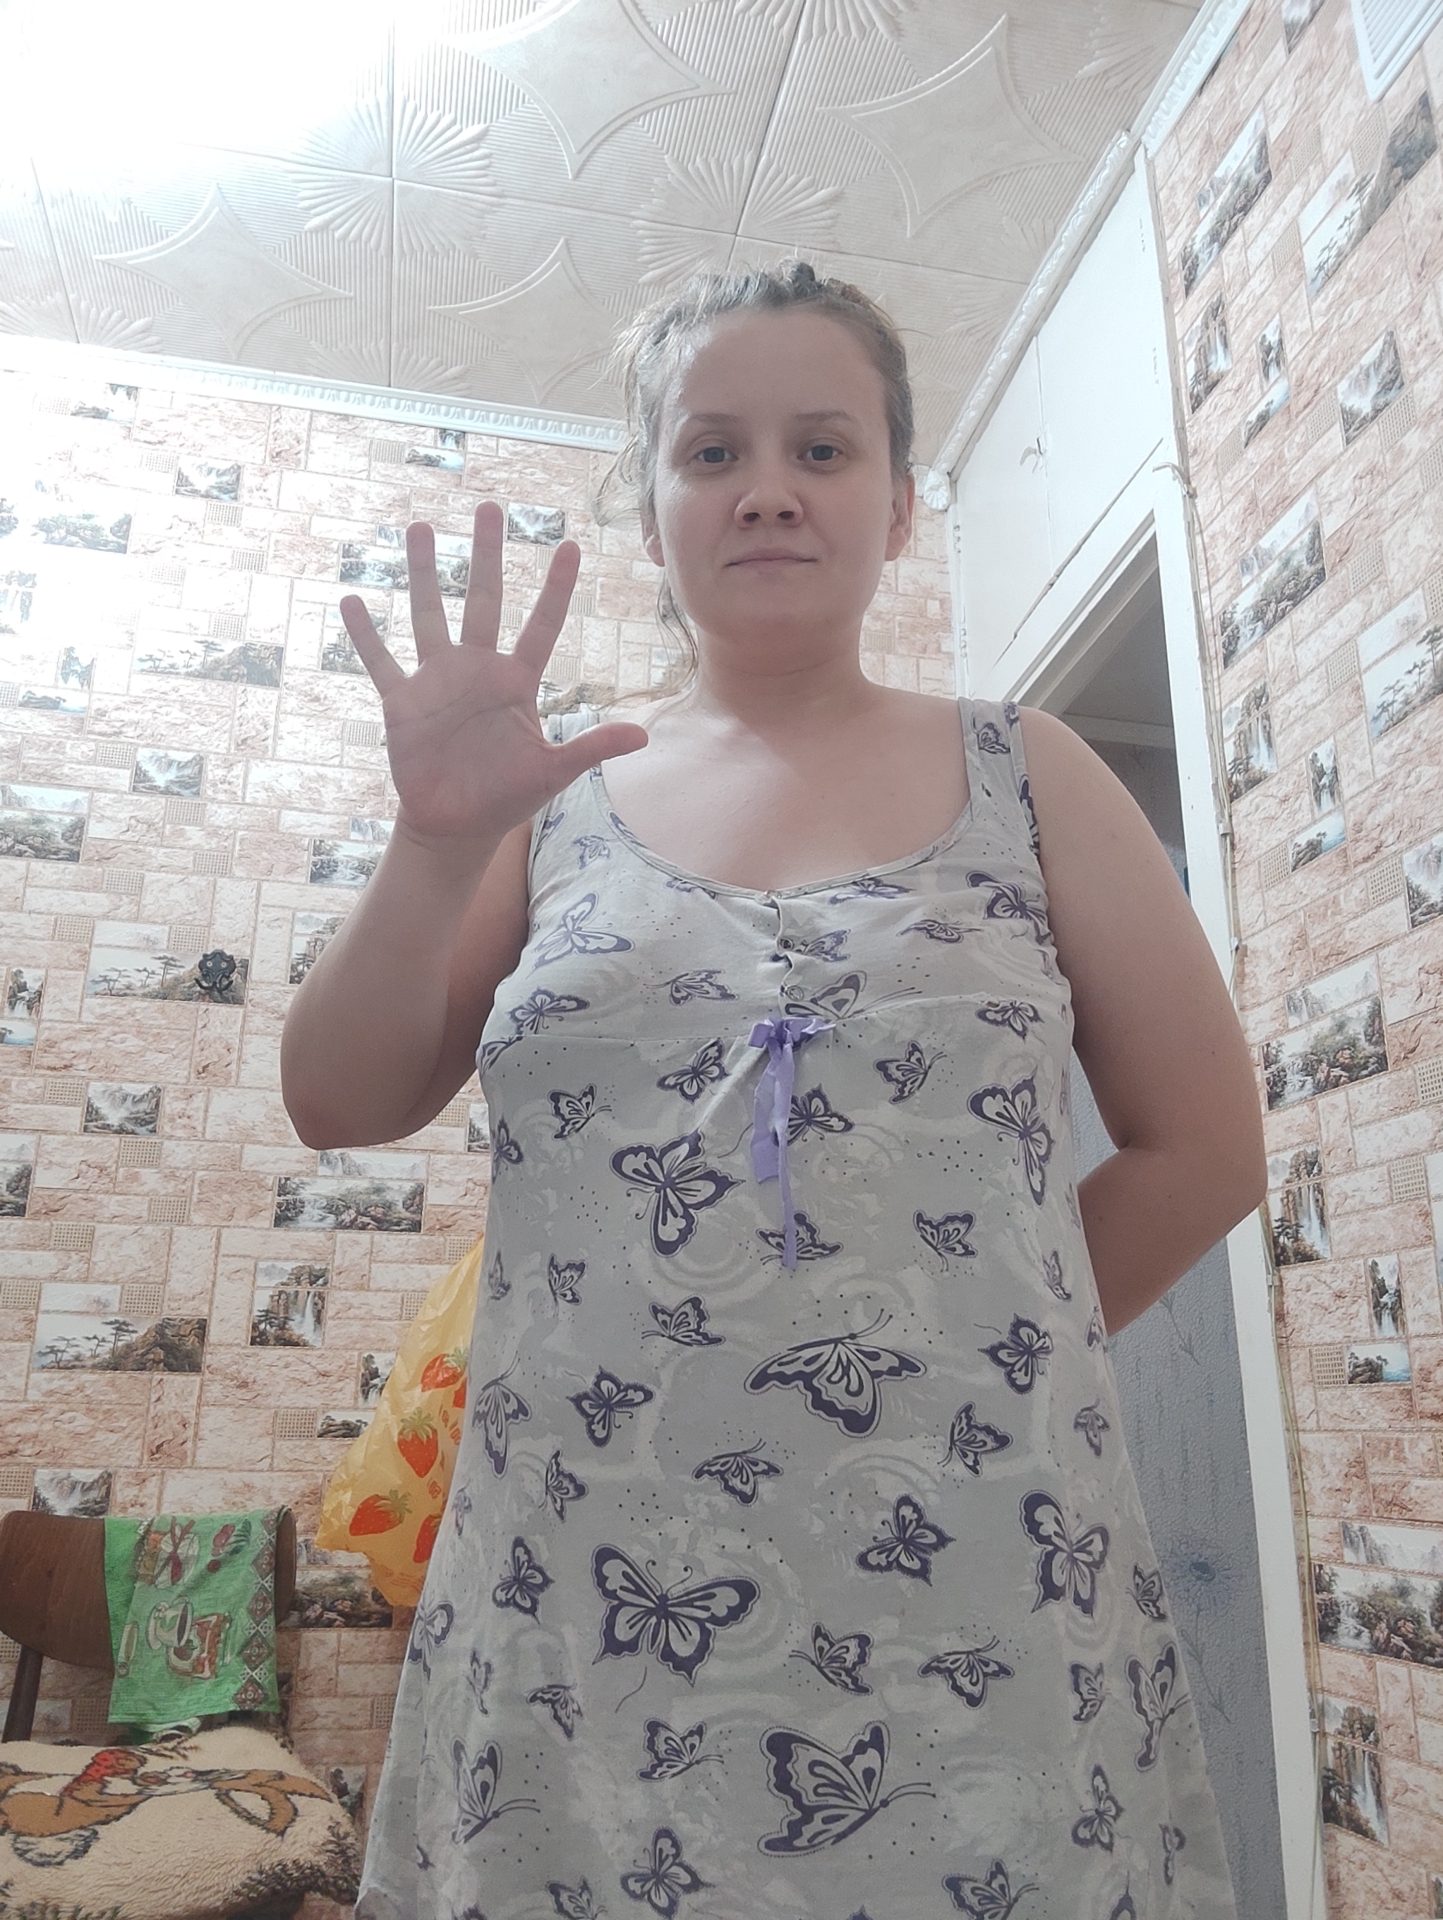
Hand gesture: palm